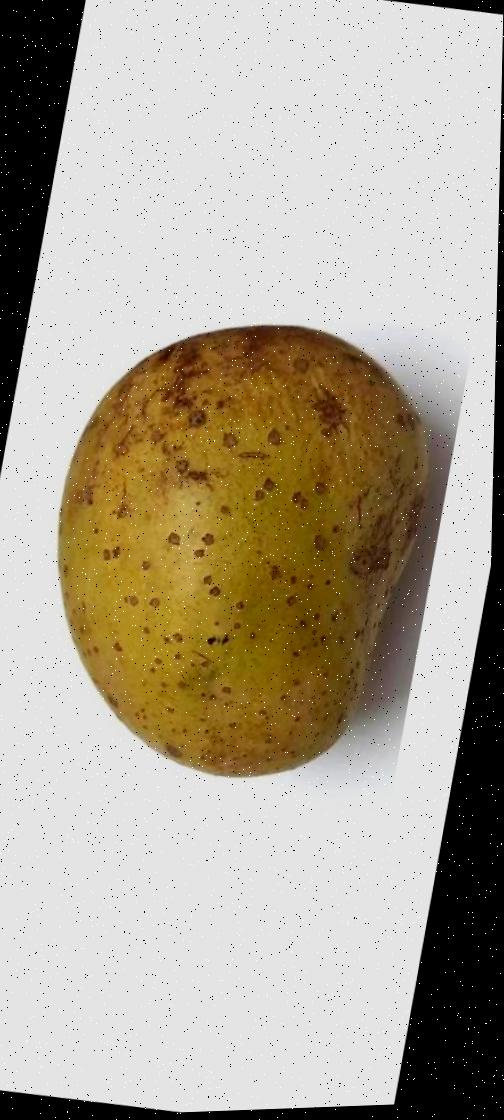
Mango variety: Gourmoti